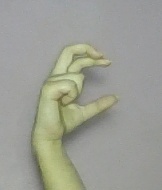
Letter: thal